Countess Donelli

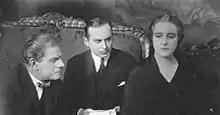
Friedrich Kayßler, Ferdinand von Alten and Henny Porten

Countess Donelli (German: Gräfin Donelli) is a 1924 German silent drama film directed by G. W. Pabst and starring Paul Hansen, Henny Porten and Ferdinand von Alten. The film is considered to be lost. The film's sets were designed by the art director Hermann Warm.